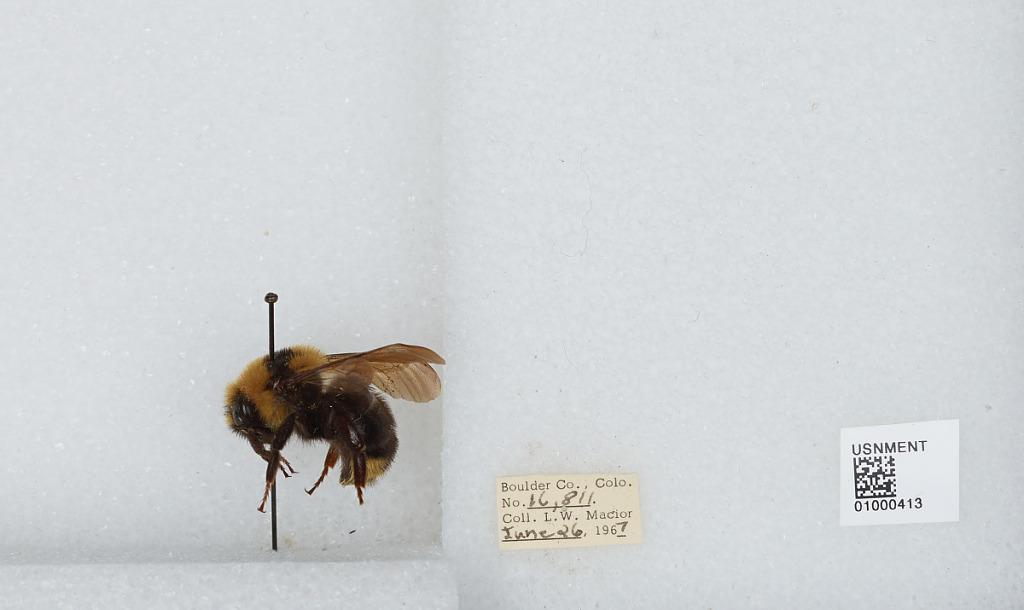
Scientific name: Bombus (Psithyrus) insularis (Smith)
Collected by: L. Macior
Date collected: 1967-6-26
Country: United States
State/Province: Colorado
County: Boulder
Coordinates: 40.015, -105.27